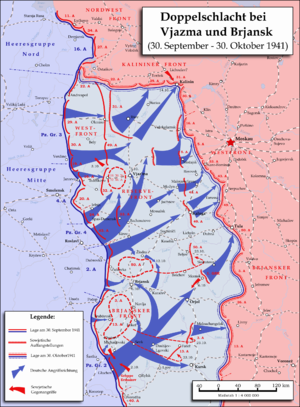
Le front de Briansk était un front de l'armée soviétique durant la Seconde Guerre mondiale.